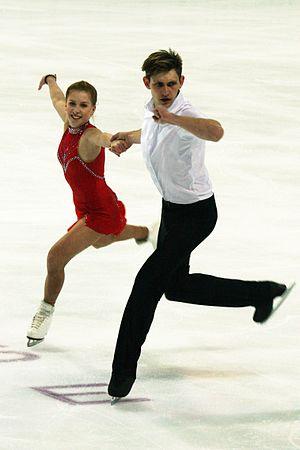
Ekaterina Alexandrovskaïa, née le 1ᵉʳ janvier 2000 à Moscou et morte le 18 juillet 2020 dans la même ville, est une patineuse artistique russo-australienne.